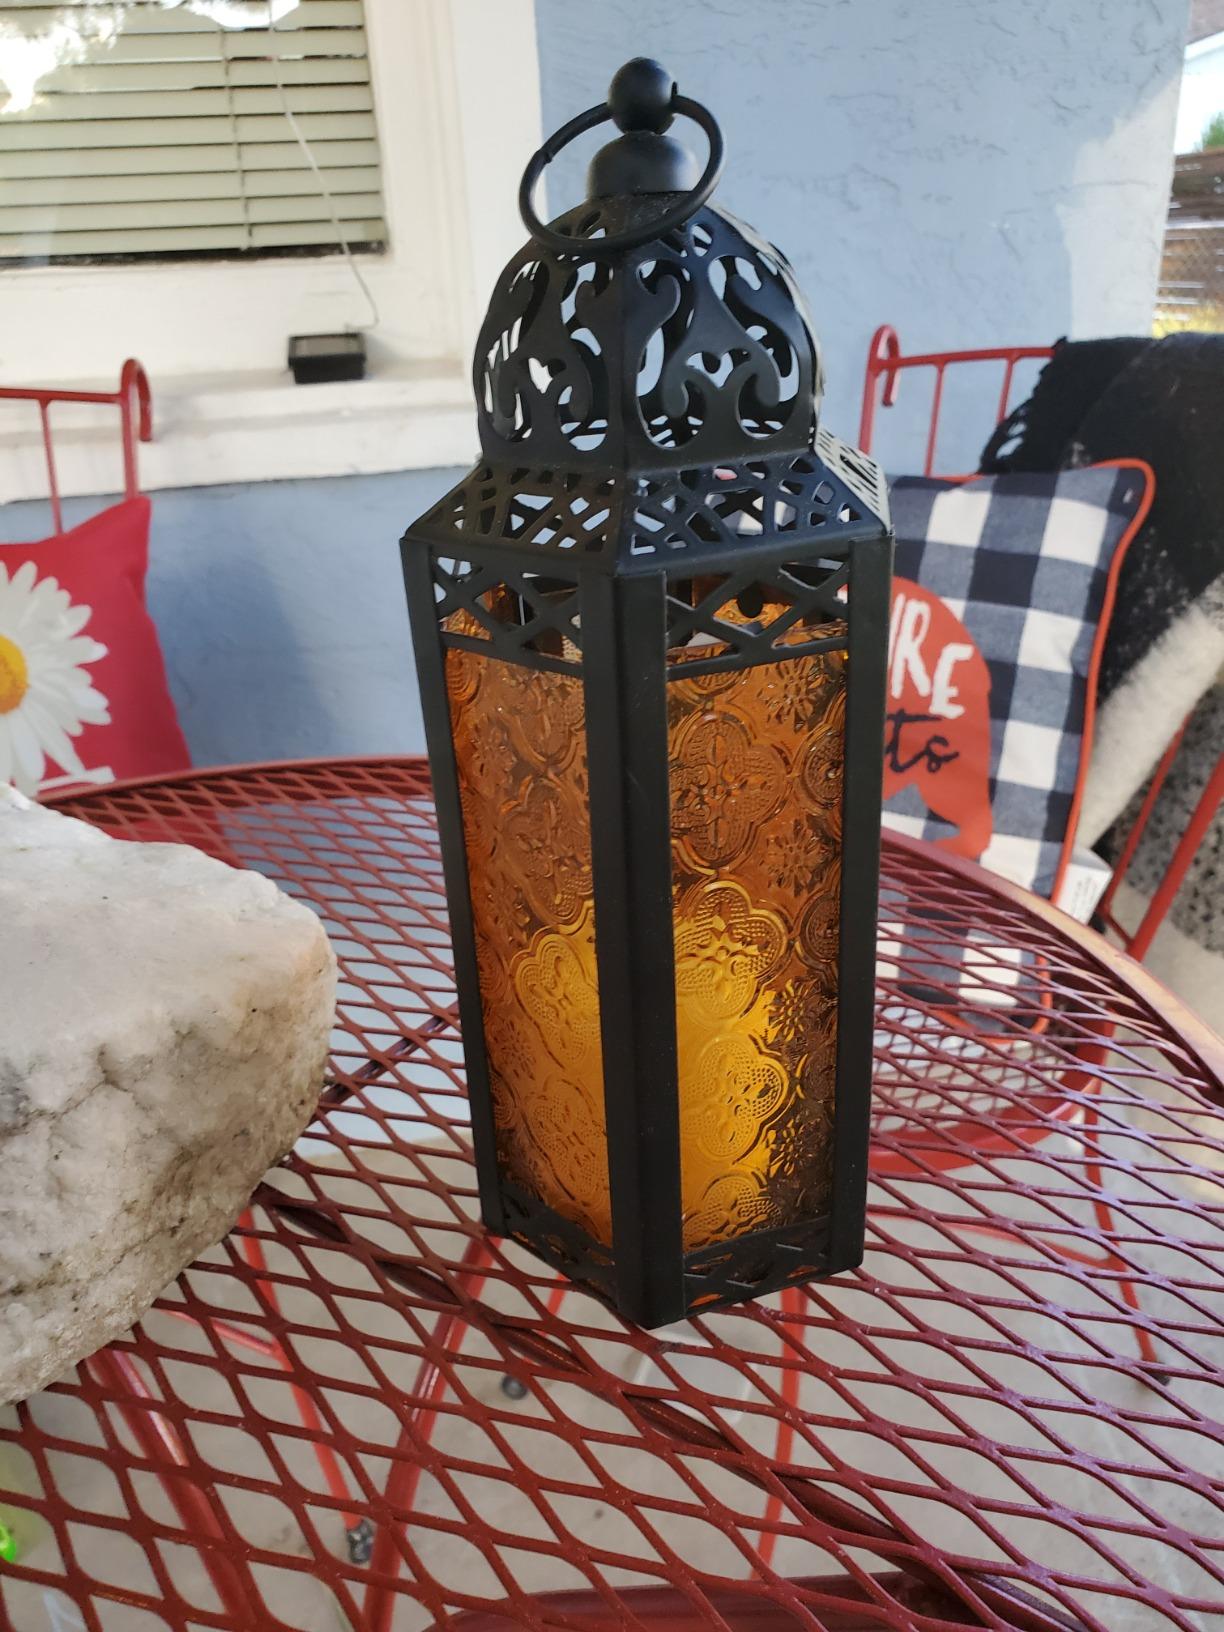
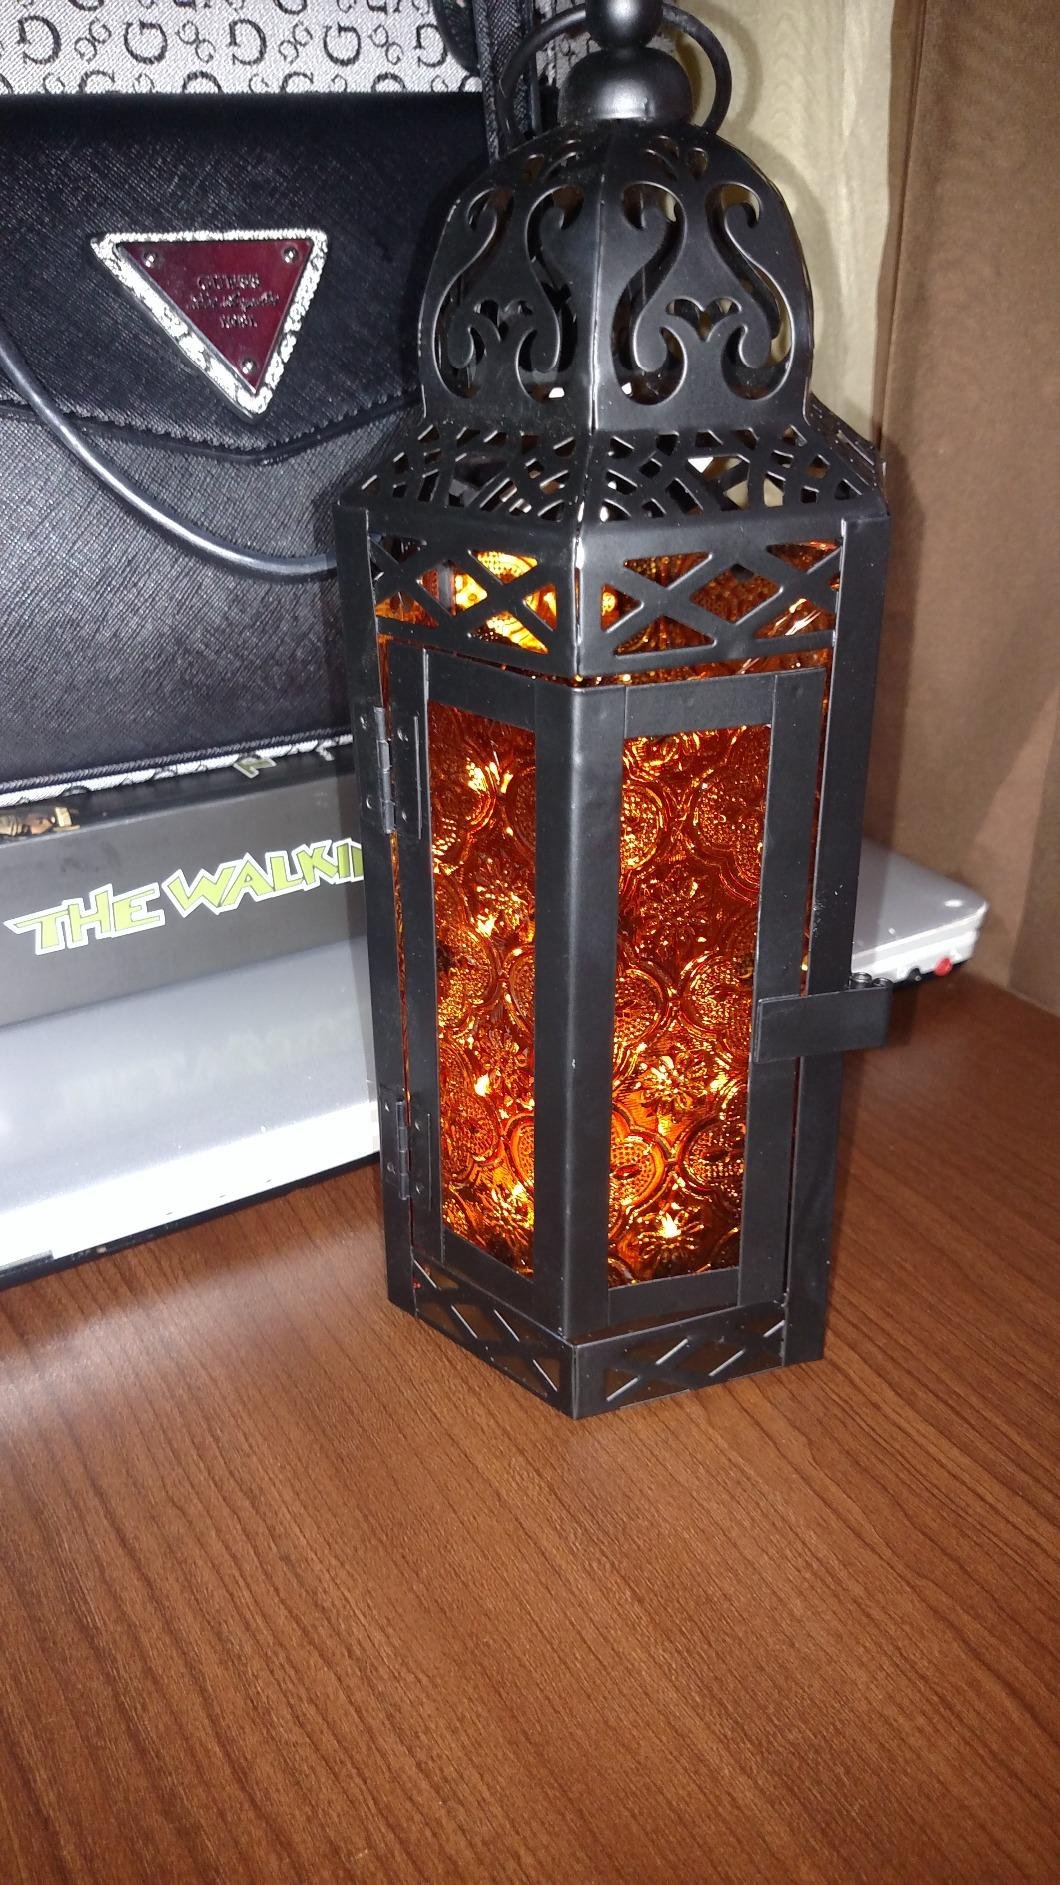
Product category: lantern
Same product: yes